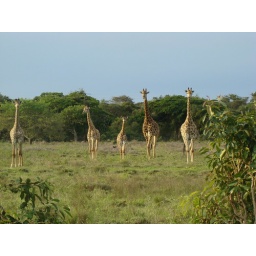
Men in white and brown